Polar night

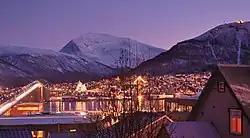
Early afternoon during civil polar twilight in Tromsø, Norway.

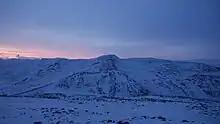
Civil polar twilight on Nordkinn Peninsula in Norway, mainland Europe's northernmost peninsula.

As mentioned, a location experiencing polar night does not mean that the location will be in full darkness; in most cases, due to sunlight being refracted over the horizon, a location experiencing polar night will actually be in one of the various phases of polar twilight. As in locations experiencing daylight, the middle of the day will typically be the brightest time in locations experiencing polar twilight.